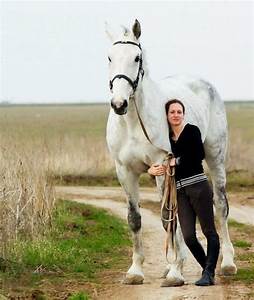
Label: cavallo